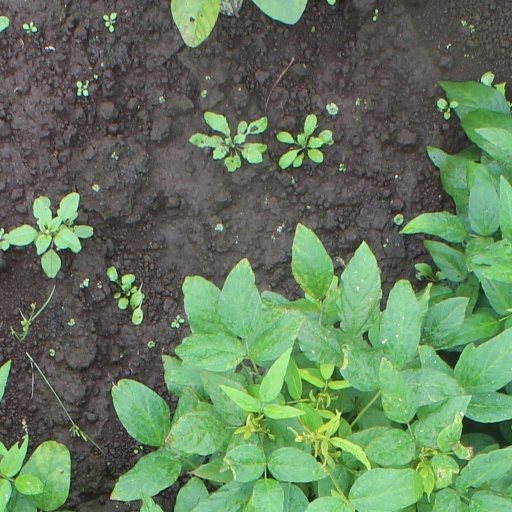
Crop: soybean